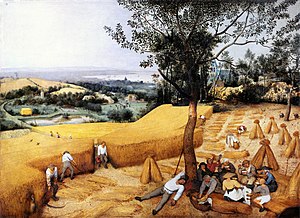
Maleriets historie / Maleriet i Vesten / Renæssance og manierisme
Maleriets historie går tilbage til værker af forhistoriske mennesker og spænder næsten uden afbrydelse over alle kulturer fra antikken. Over kontinenter og årtusinder er maleriets historie en vedvarende strøm af kreativitet, der fortsætter ind i det 21.århundrede. Indtil begyndelsen af 1900-tallet var det overvejende repræsentative, religiøse og klassiske motiver, senere med mere vægt på abstrakte og konceptuelle ideer.